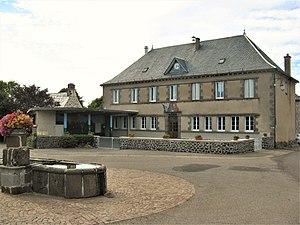
Saint-Bonnet-de-Salers, mairie
Saint-Bonnet-de-Salers est une commune française située dans le département du Cantal, en région Auvergne-Rhône-Alpes.